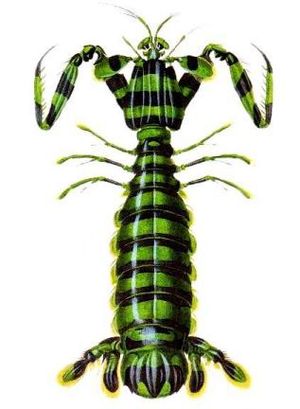
Søknælere / Klassifikation og kløerne
Lysiosquilla maculata, visende de spideformående forlemmer set ovenfra.
Søknælere, knælerrejer er en gruppe af storkrebs.